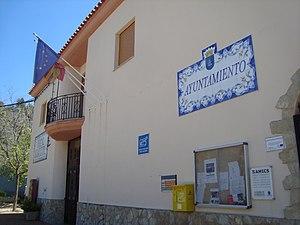
Torrechiva, en castillan et officiellement, est une commune d'Espagne de la province de Castellón dans la Communauté valencienne. Elle est située dans la comarque de l'Alto Mijares et dans la zone à prédominance linguistique castillane.